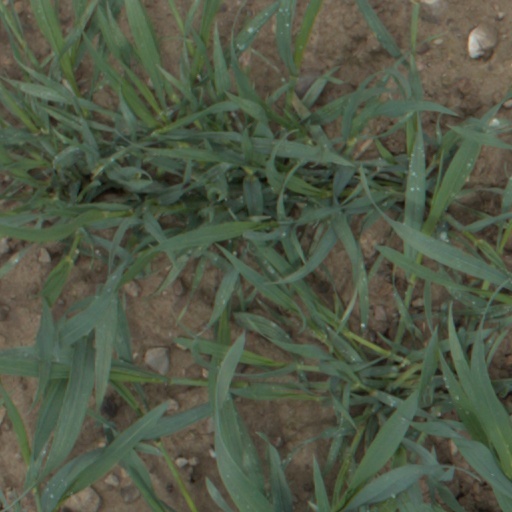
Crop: wheat